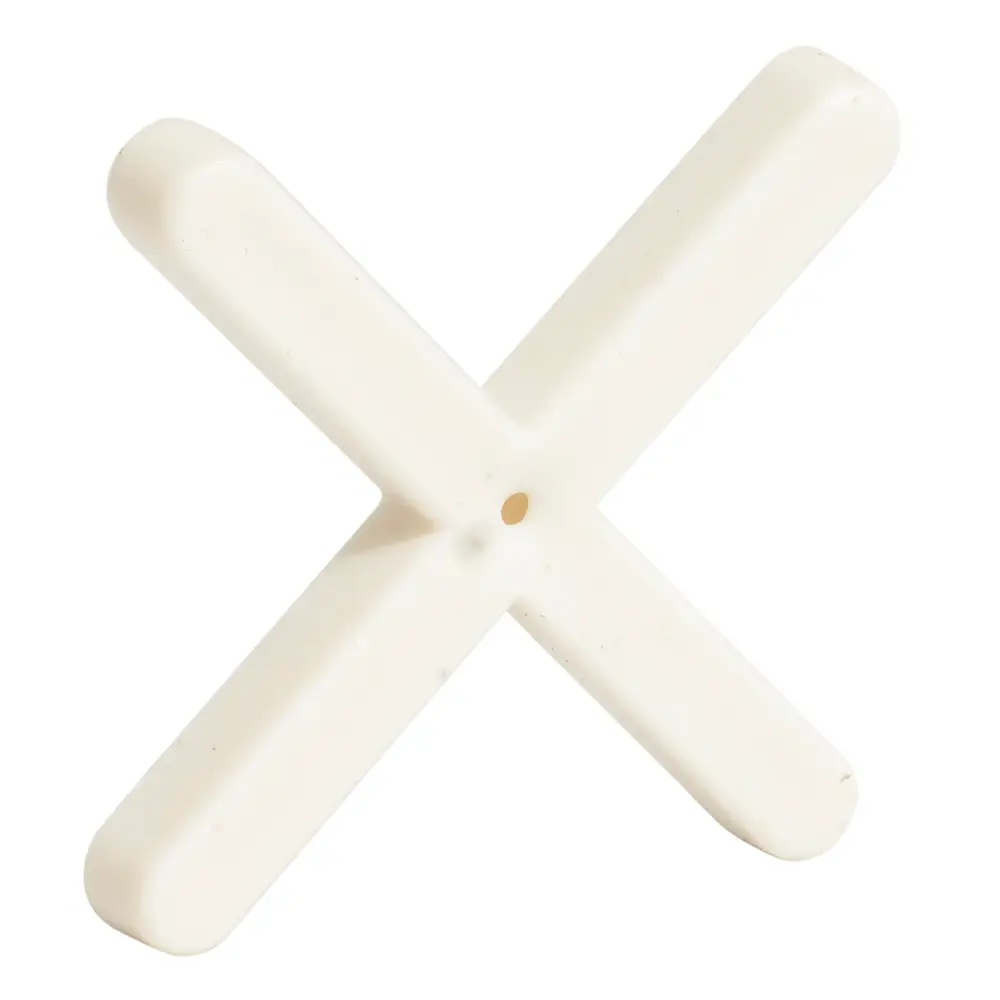
Separador de azulejos 5 mm Surtek
-Separador de azulejo 5mm Surtek -Otorga mayor precisión, para tener una distancia uniforme entre cada azulejo -Facilita la instalación de azulejos -Herramienta duradera que puede ser reutilizable -Modelo: 123205 Especificaciones técnicas: -Cantidad Por Paquete: 100 -Color: Blanco -Material: Plástico -Medida: 5.0Mm -Para Su Uso Con: Pisos Y Azulejos -Tipo: Cruceta
Brand: Surtek
Category: Hardware > Tools > Masonry Tools > Masonry Edgers & Groovers